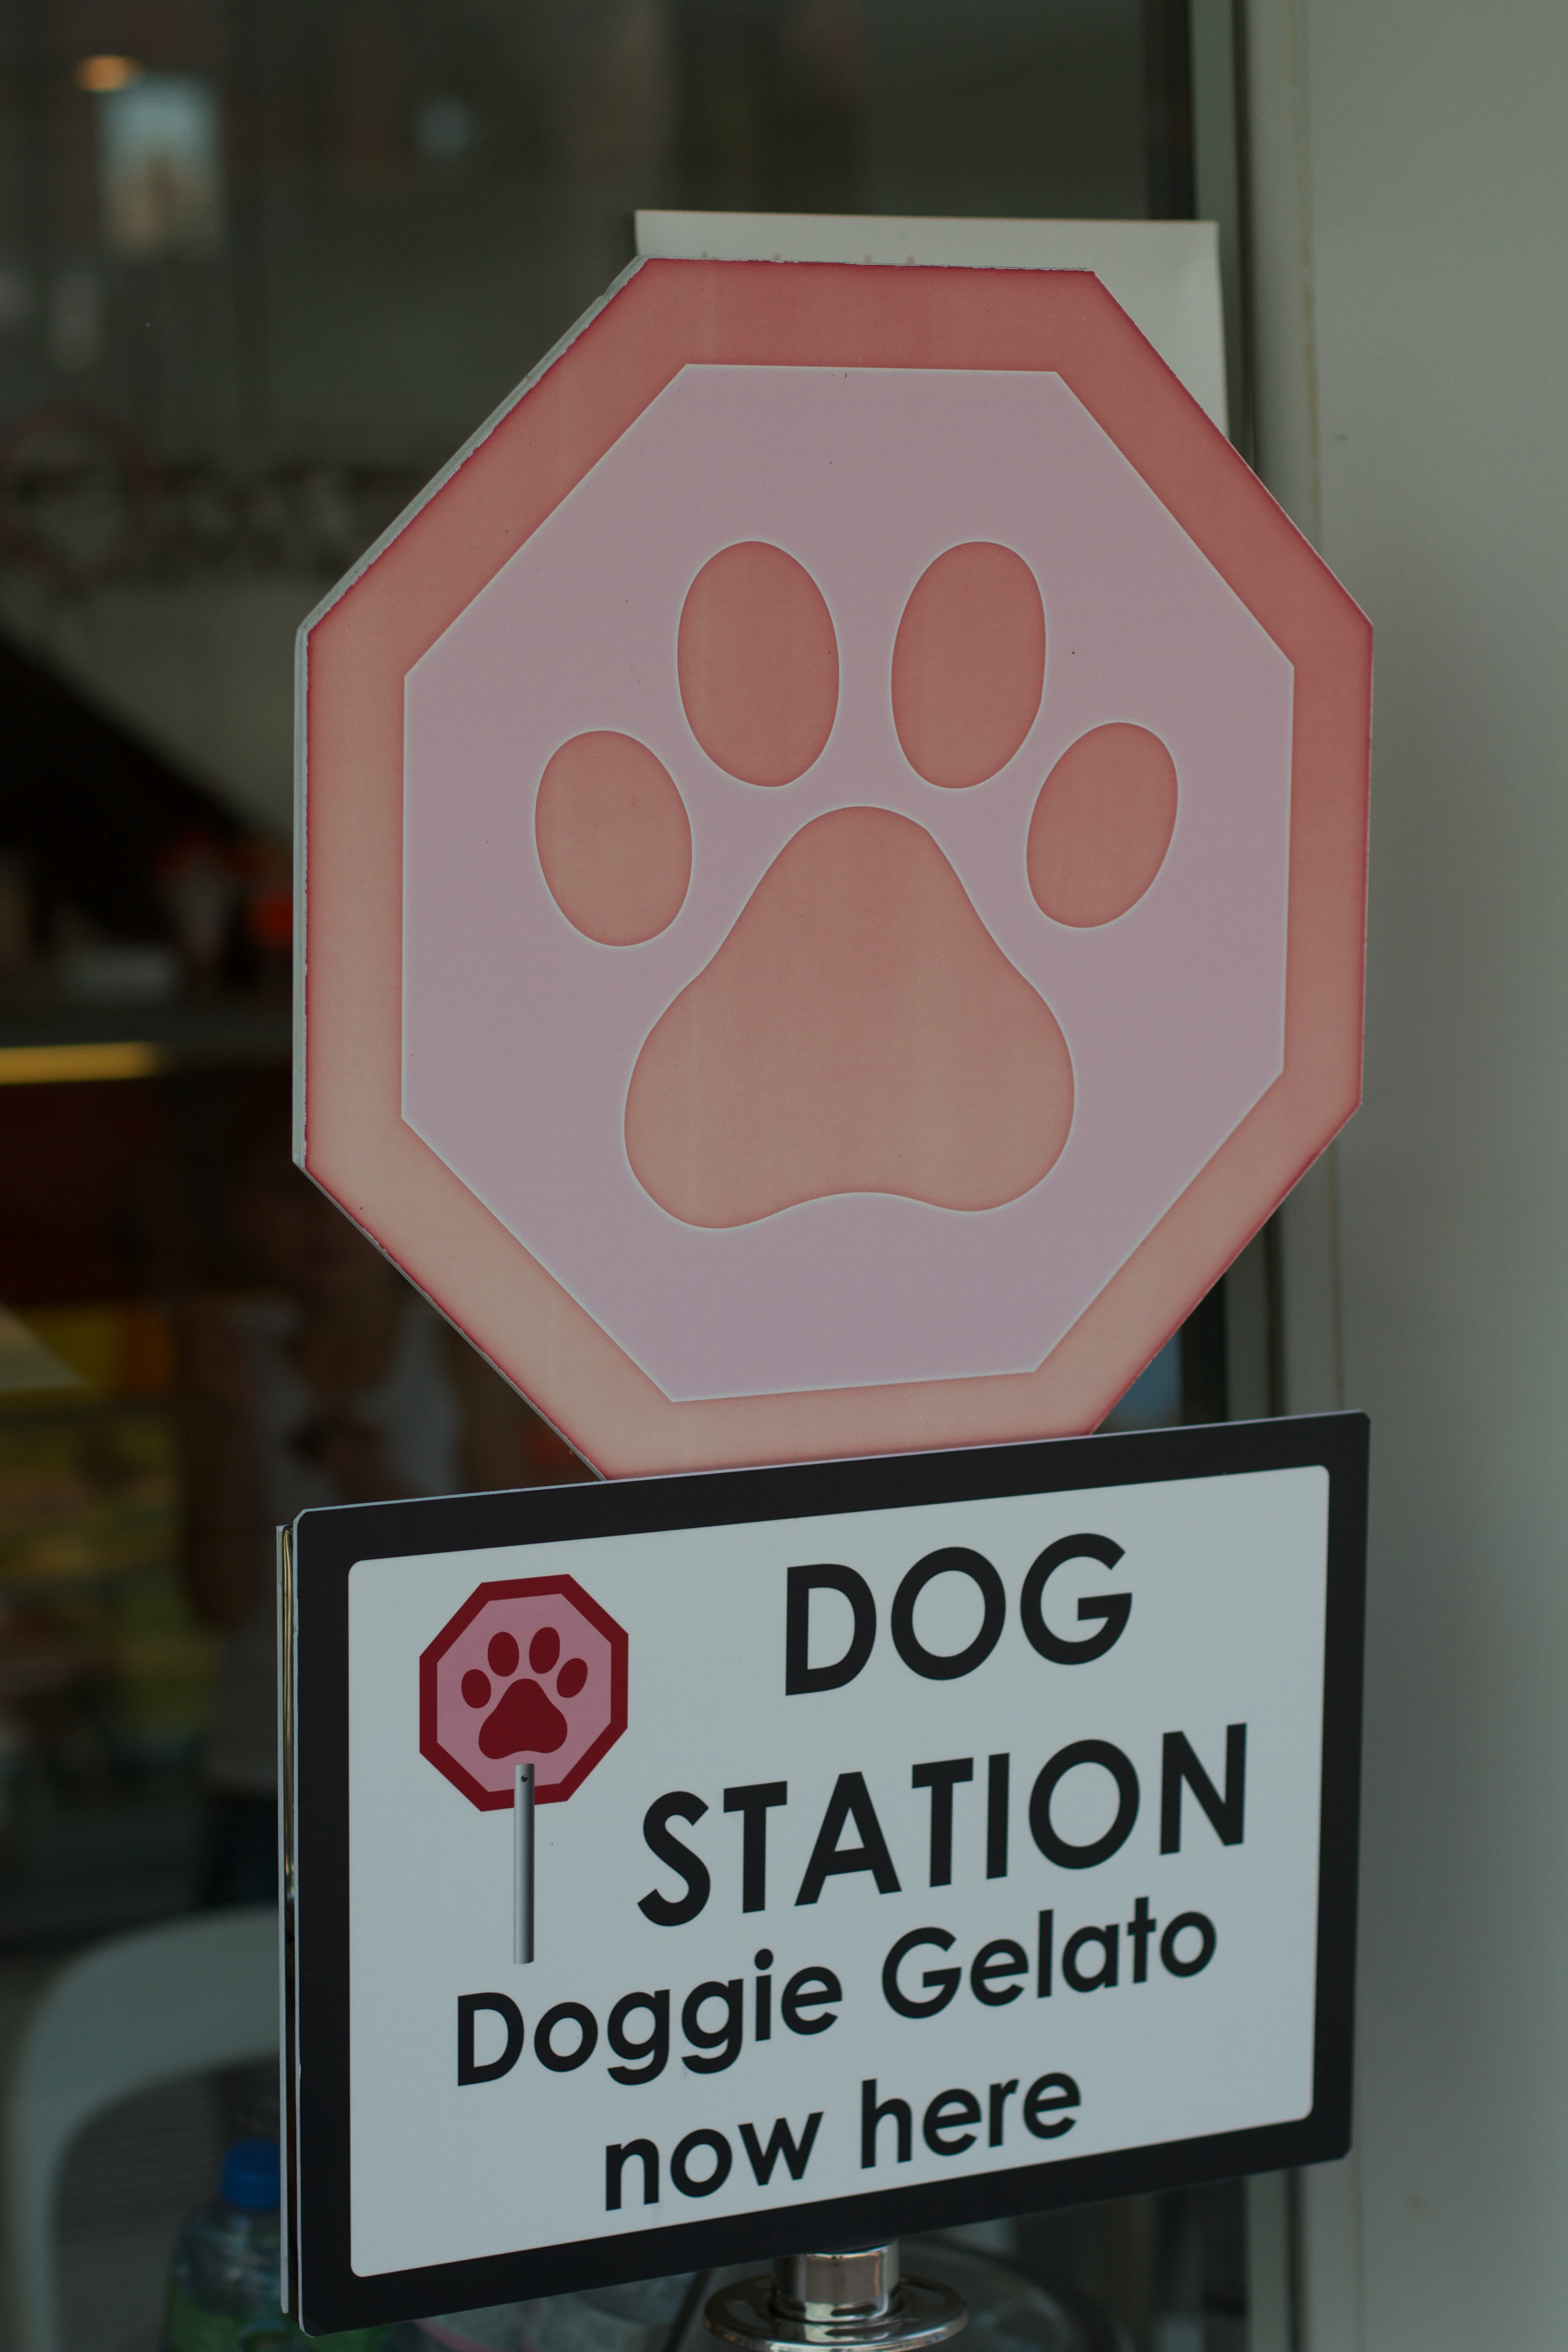
number, sign, red, color, pink, signage, lighting, design, shape